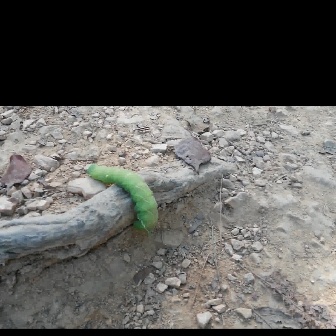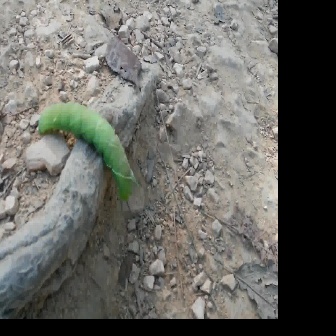
  Please identify the target specified by the bounding box [82,162,159,238] in the first image and locate it in the second image. Return the coordinates in [x_min,y_min,x_max,y_max] format.
Answer: [37,100,139,202]